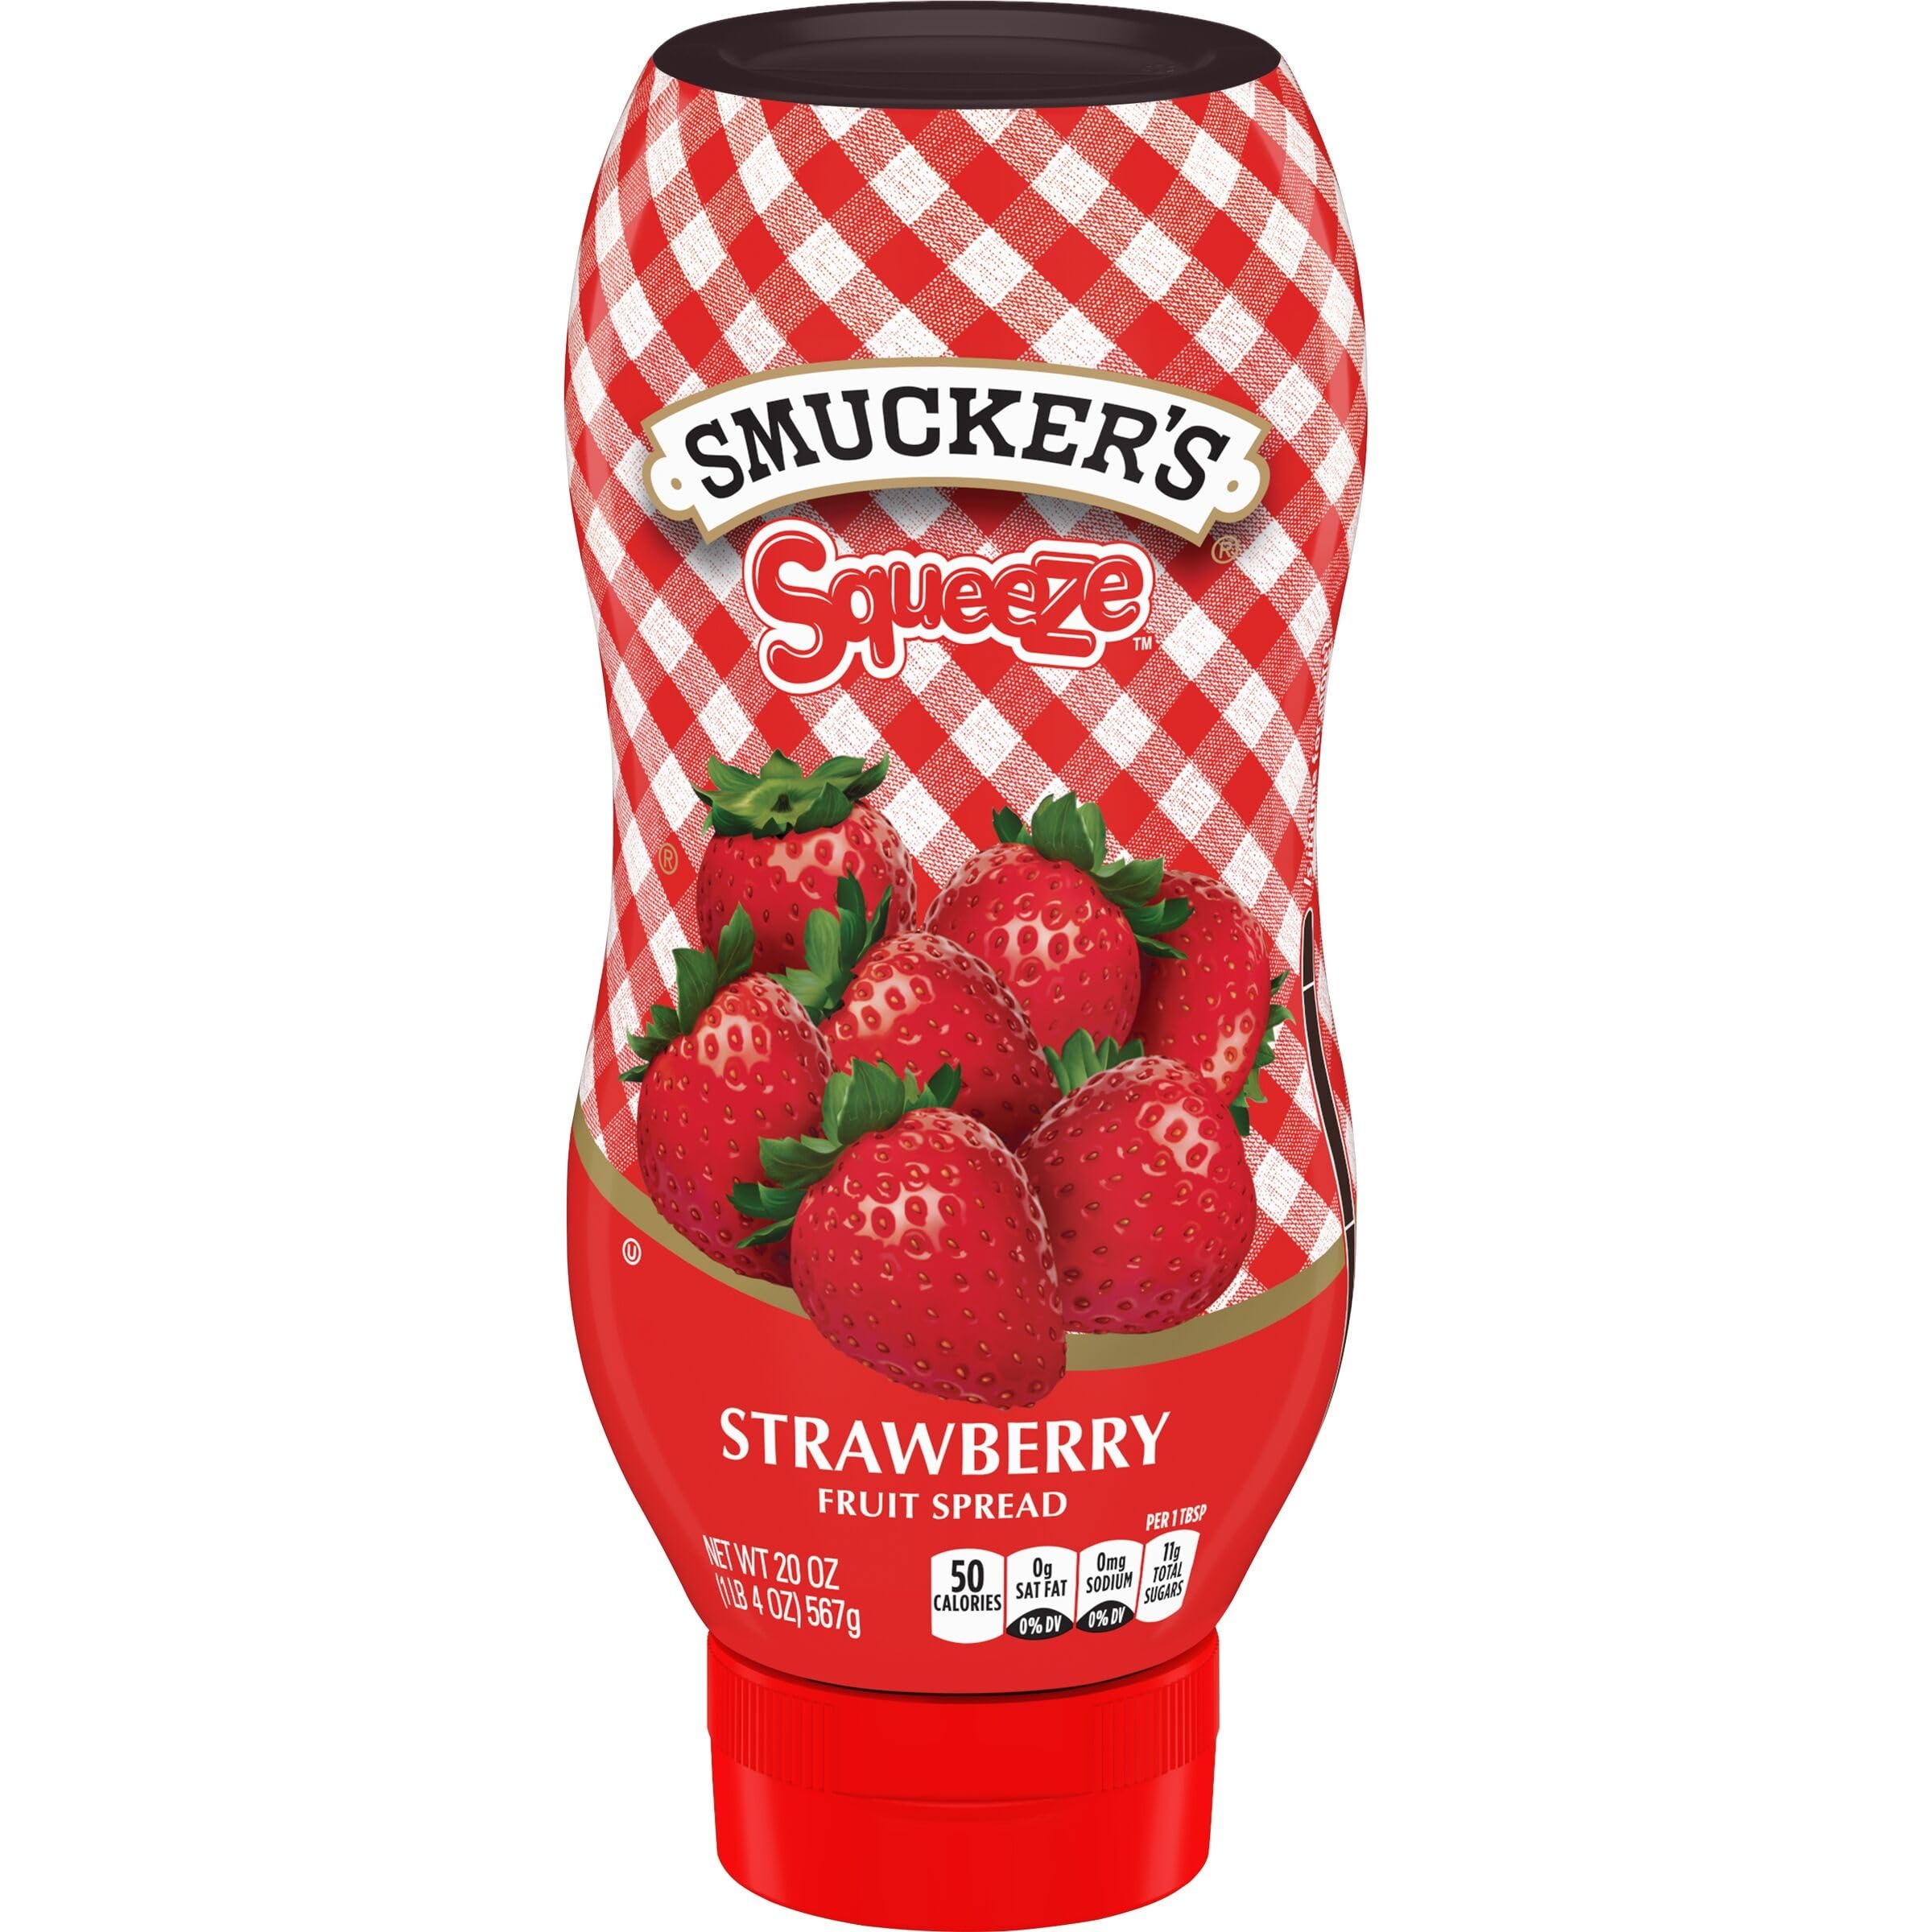
Item Name: Smucker's Strawberry Squeezable Fruit Spread, 20 Ounces
Bullet Point 1: Contains 1- 20 Ounce Bottle of Smucker's Squeeze Strawberry Fruit Spread
Bullet Point 2: Bright and fruity strawberry fruit spread
Bullet Point 3: Convenient, easy to squeeze bottle
Bullet Point 4: Partner with peanut butter for a classic PB and J
Bullet Point 5: Perfect for on the go lunches or snacks, or pairs with soft, creamy cheeses and your favorite chocolate desserts
Value: 20.0
Unit: Ounce

Price: 3.74